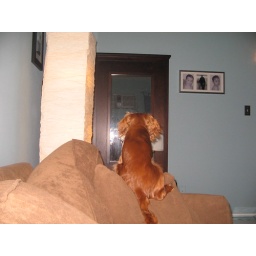
Kenny sitting like a parrot on the couch checking himself out in the mirror